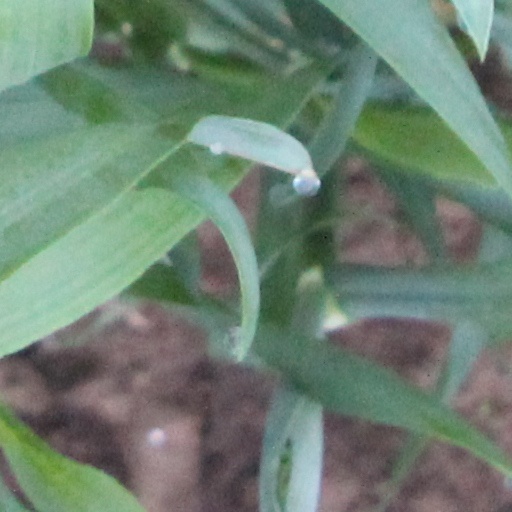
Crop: wheat